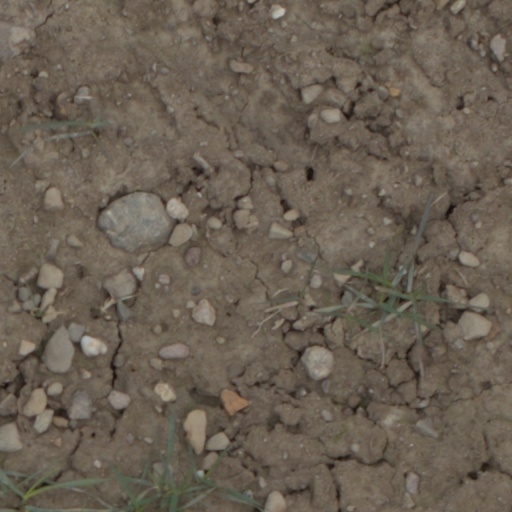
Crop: wheat